Question: Please indicate a possible affordance area of the knife that can be used for holding
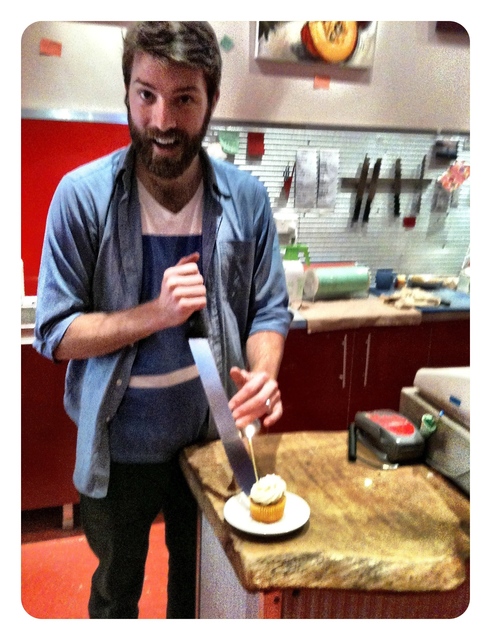
Answer: [158, 246, 214, 340]